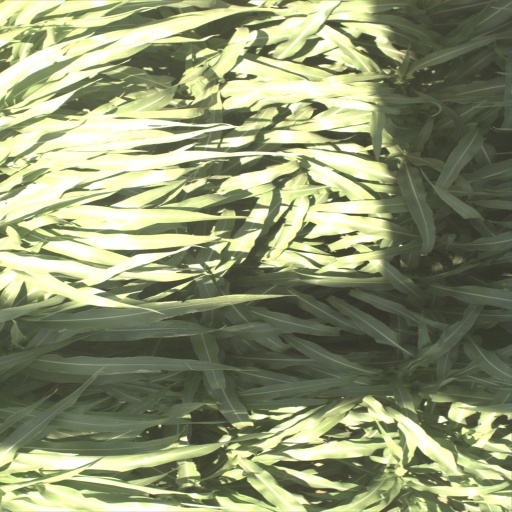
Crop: sorghum